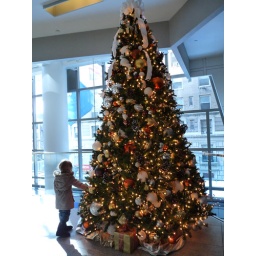
Caught this little girl checking out the Christmas tree in the foyer of the Westin Times Square. They had beautiful decorations.